Kanaka Dasa

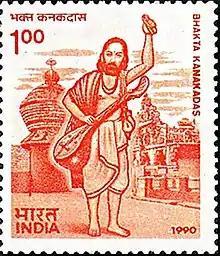
Indian Postal Stamp honouring Sri Kanakadasa

During an excavation at Baada, Shiggaon region of Karnataka, the archaeological department found ruins of a fort and a palace which was identified as the era of Kanaka Dasa (who was earlier called Thimmappa Nayaka). The State Government of Karnataka has built a new fort, palace and idols of Kanaka Dasa and his life scenarios commemorating the religious leader.